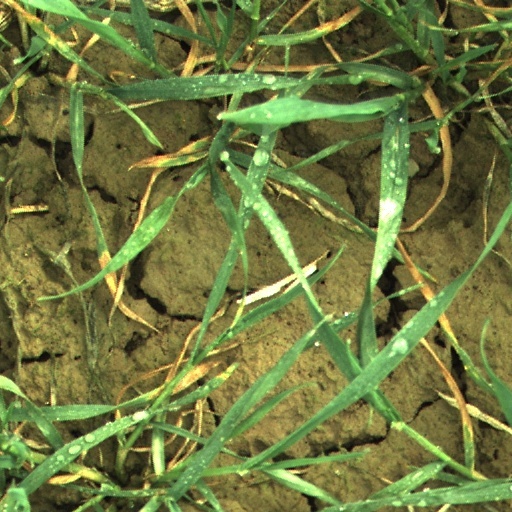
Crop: wheat